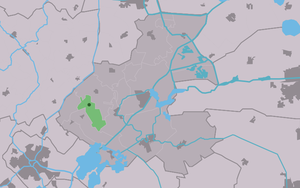
Poppenwier est un village de la commune néerlandaise de Súdwest-Fryslân, dans la province de Frise. Son nom en néerlandais est Poppingawier.